Wigbert Fehse

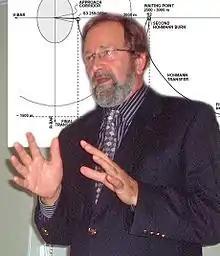
Dr. Wigbert Fehse

Wigbert Fehse (born 4 December 1937 in Berlin) is a German engineer and researcher in the area of automatic space navigation, guidance, control and docking/berthing.